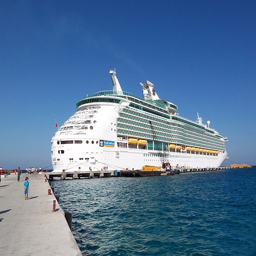
angle view of ship in port .